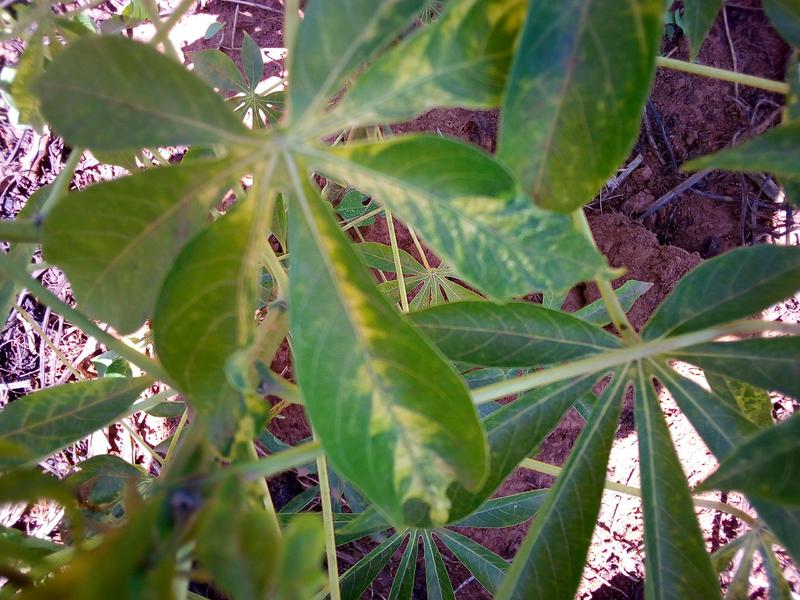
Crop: cassava
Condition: healthy